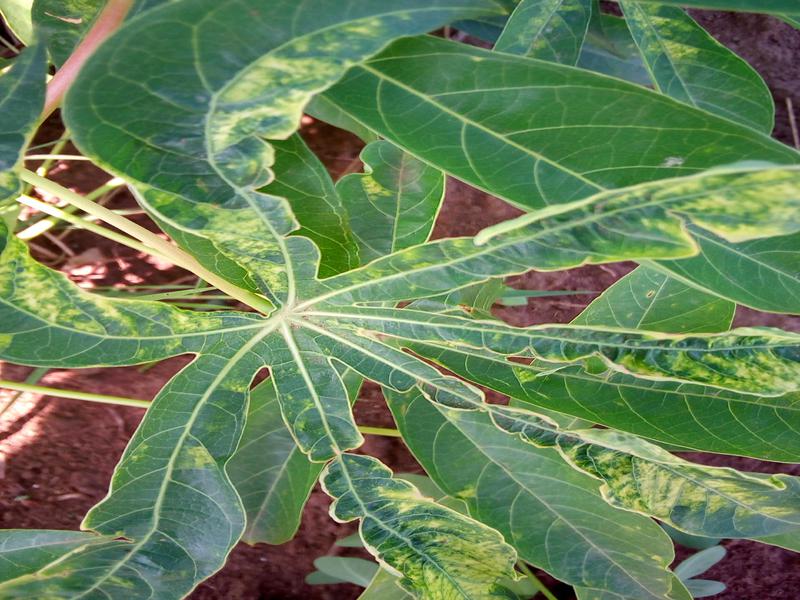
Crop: cassava
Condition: mosaic_disease